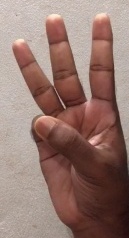
ASL sign: 6